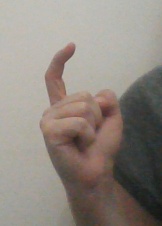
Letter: ra